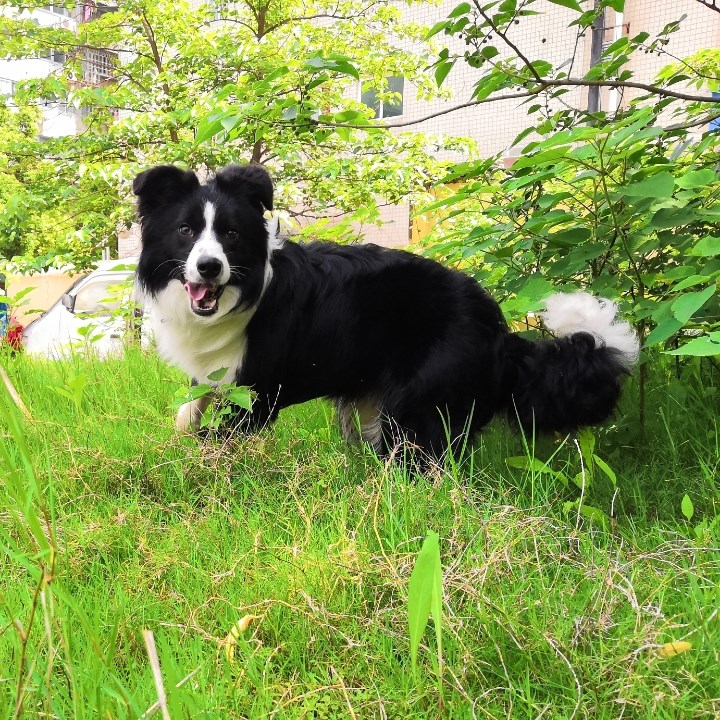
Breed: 2594-n000109-Border_collie